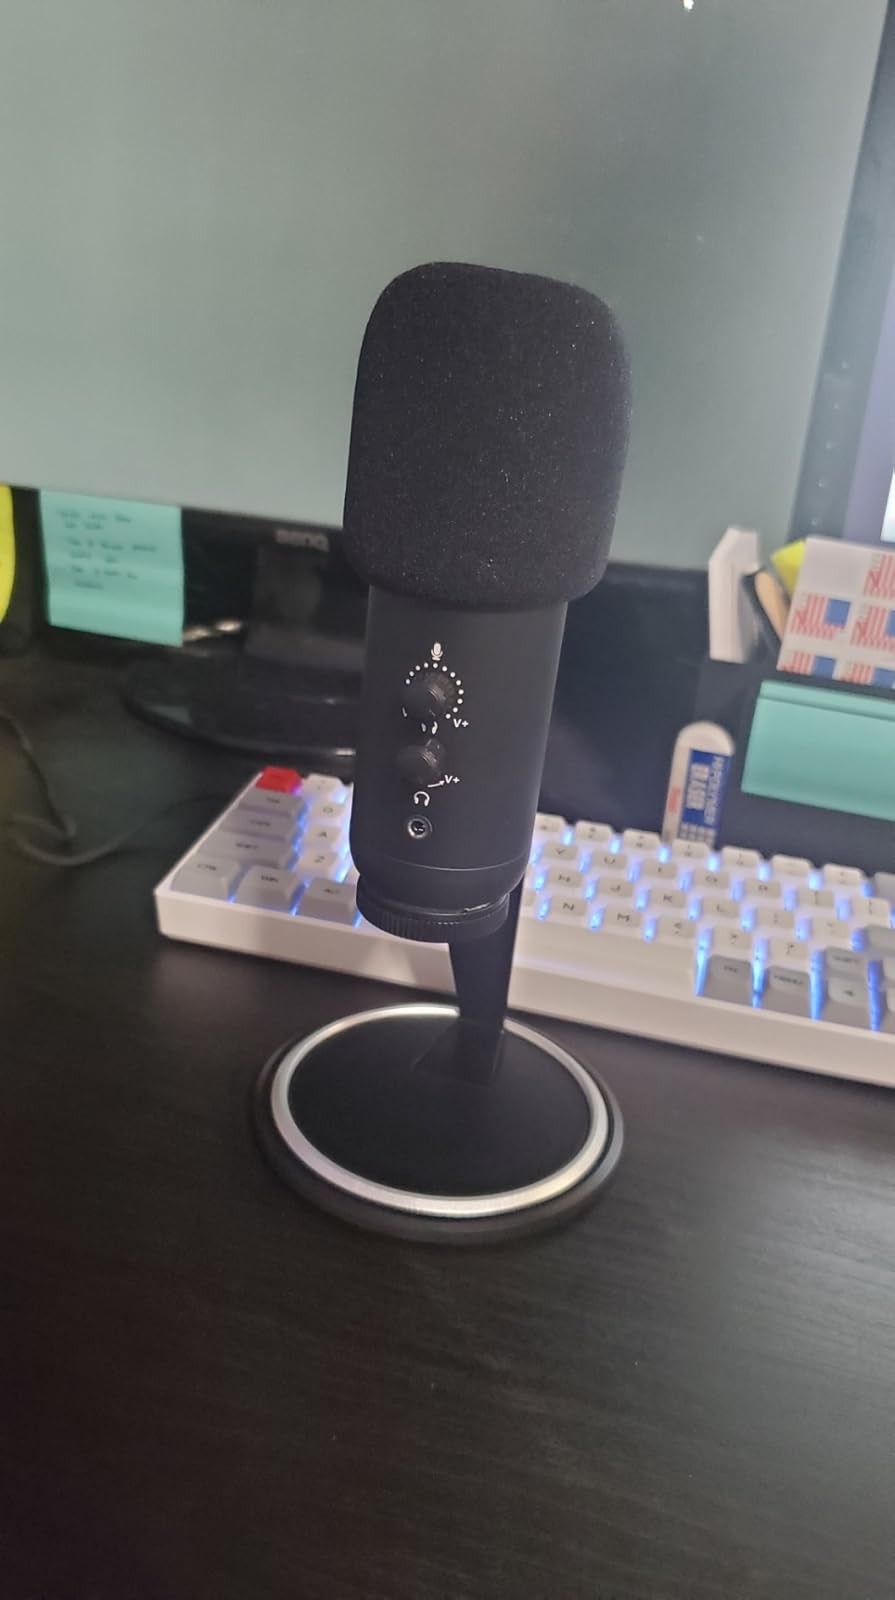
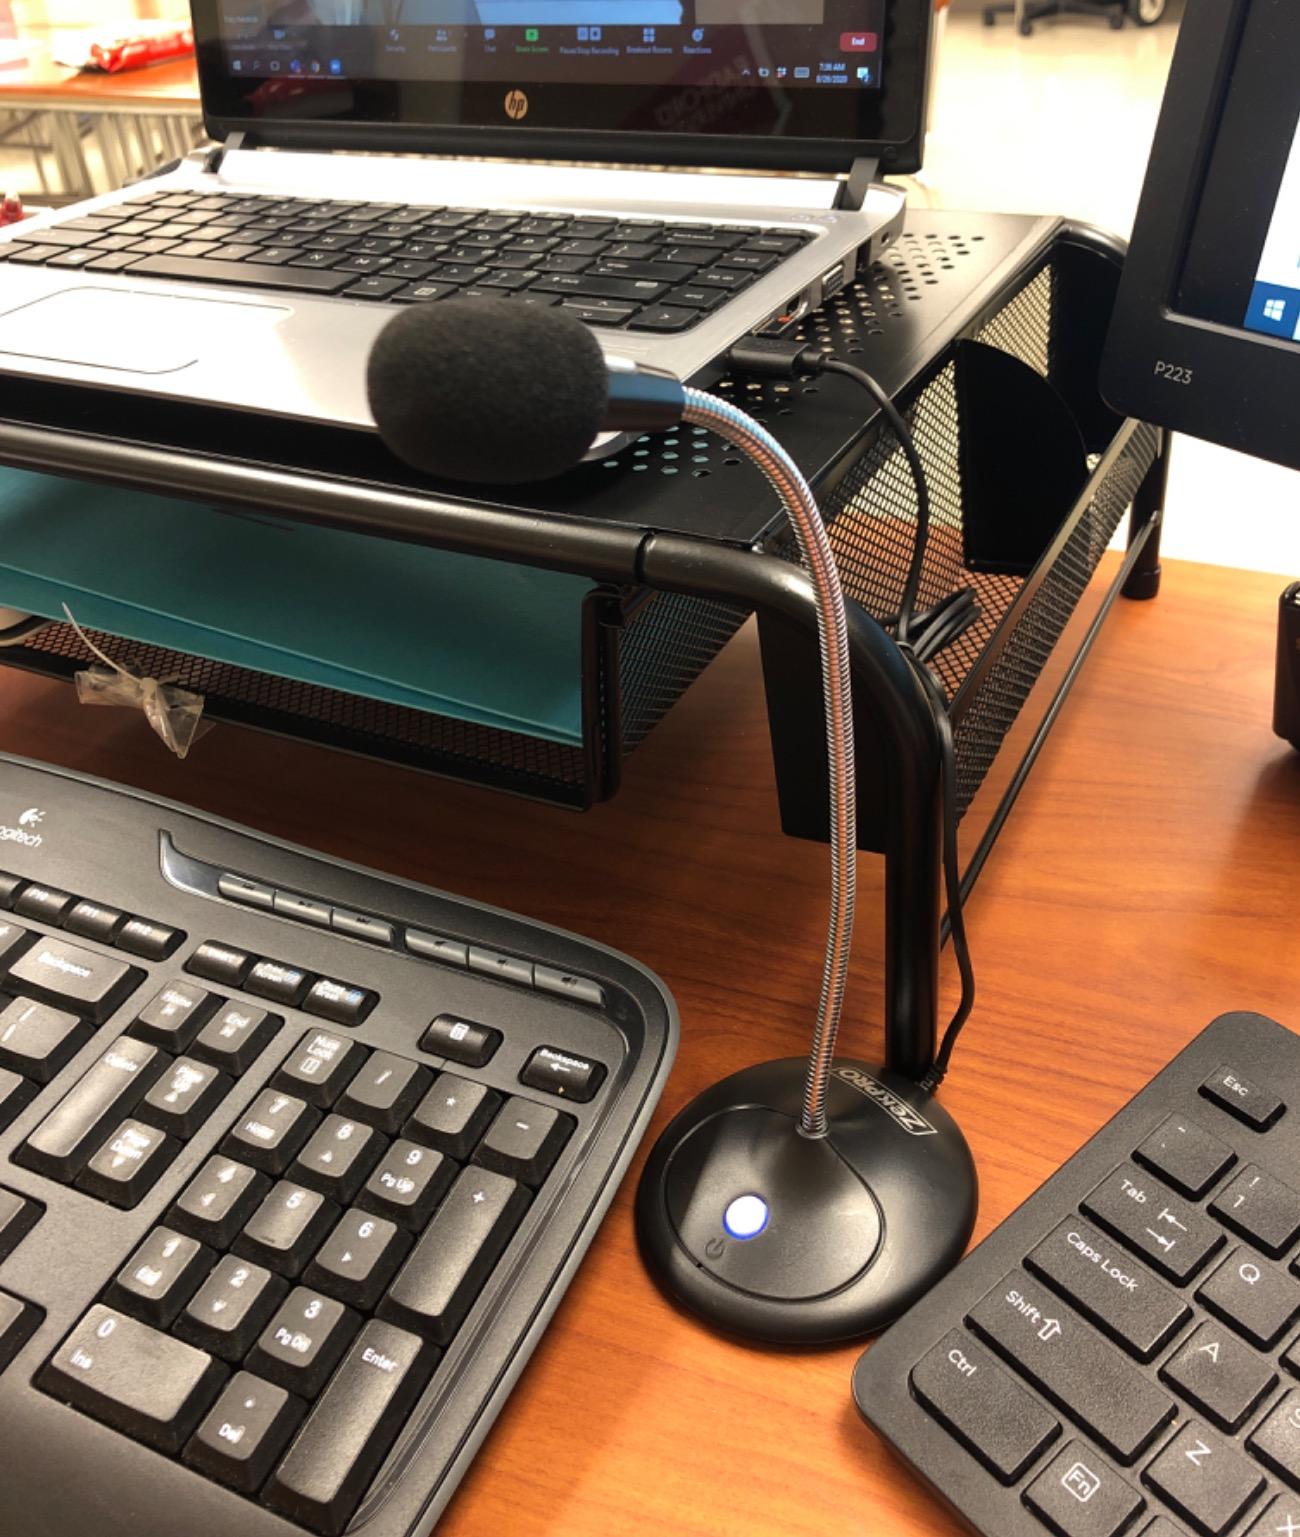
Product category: microphone
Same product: no